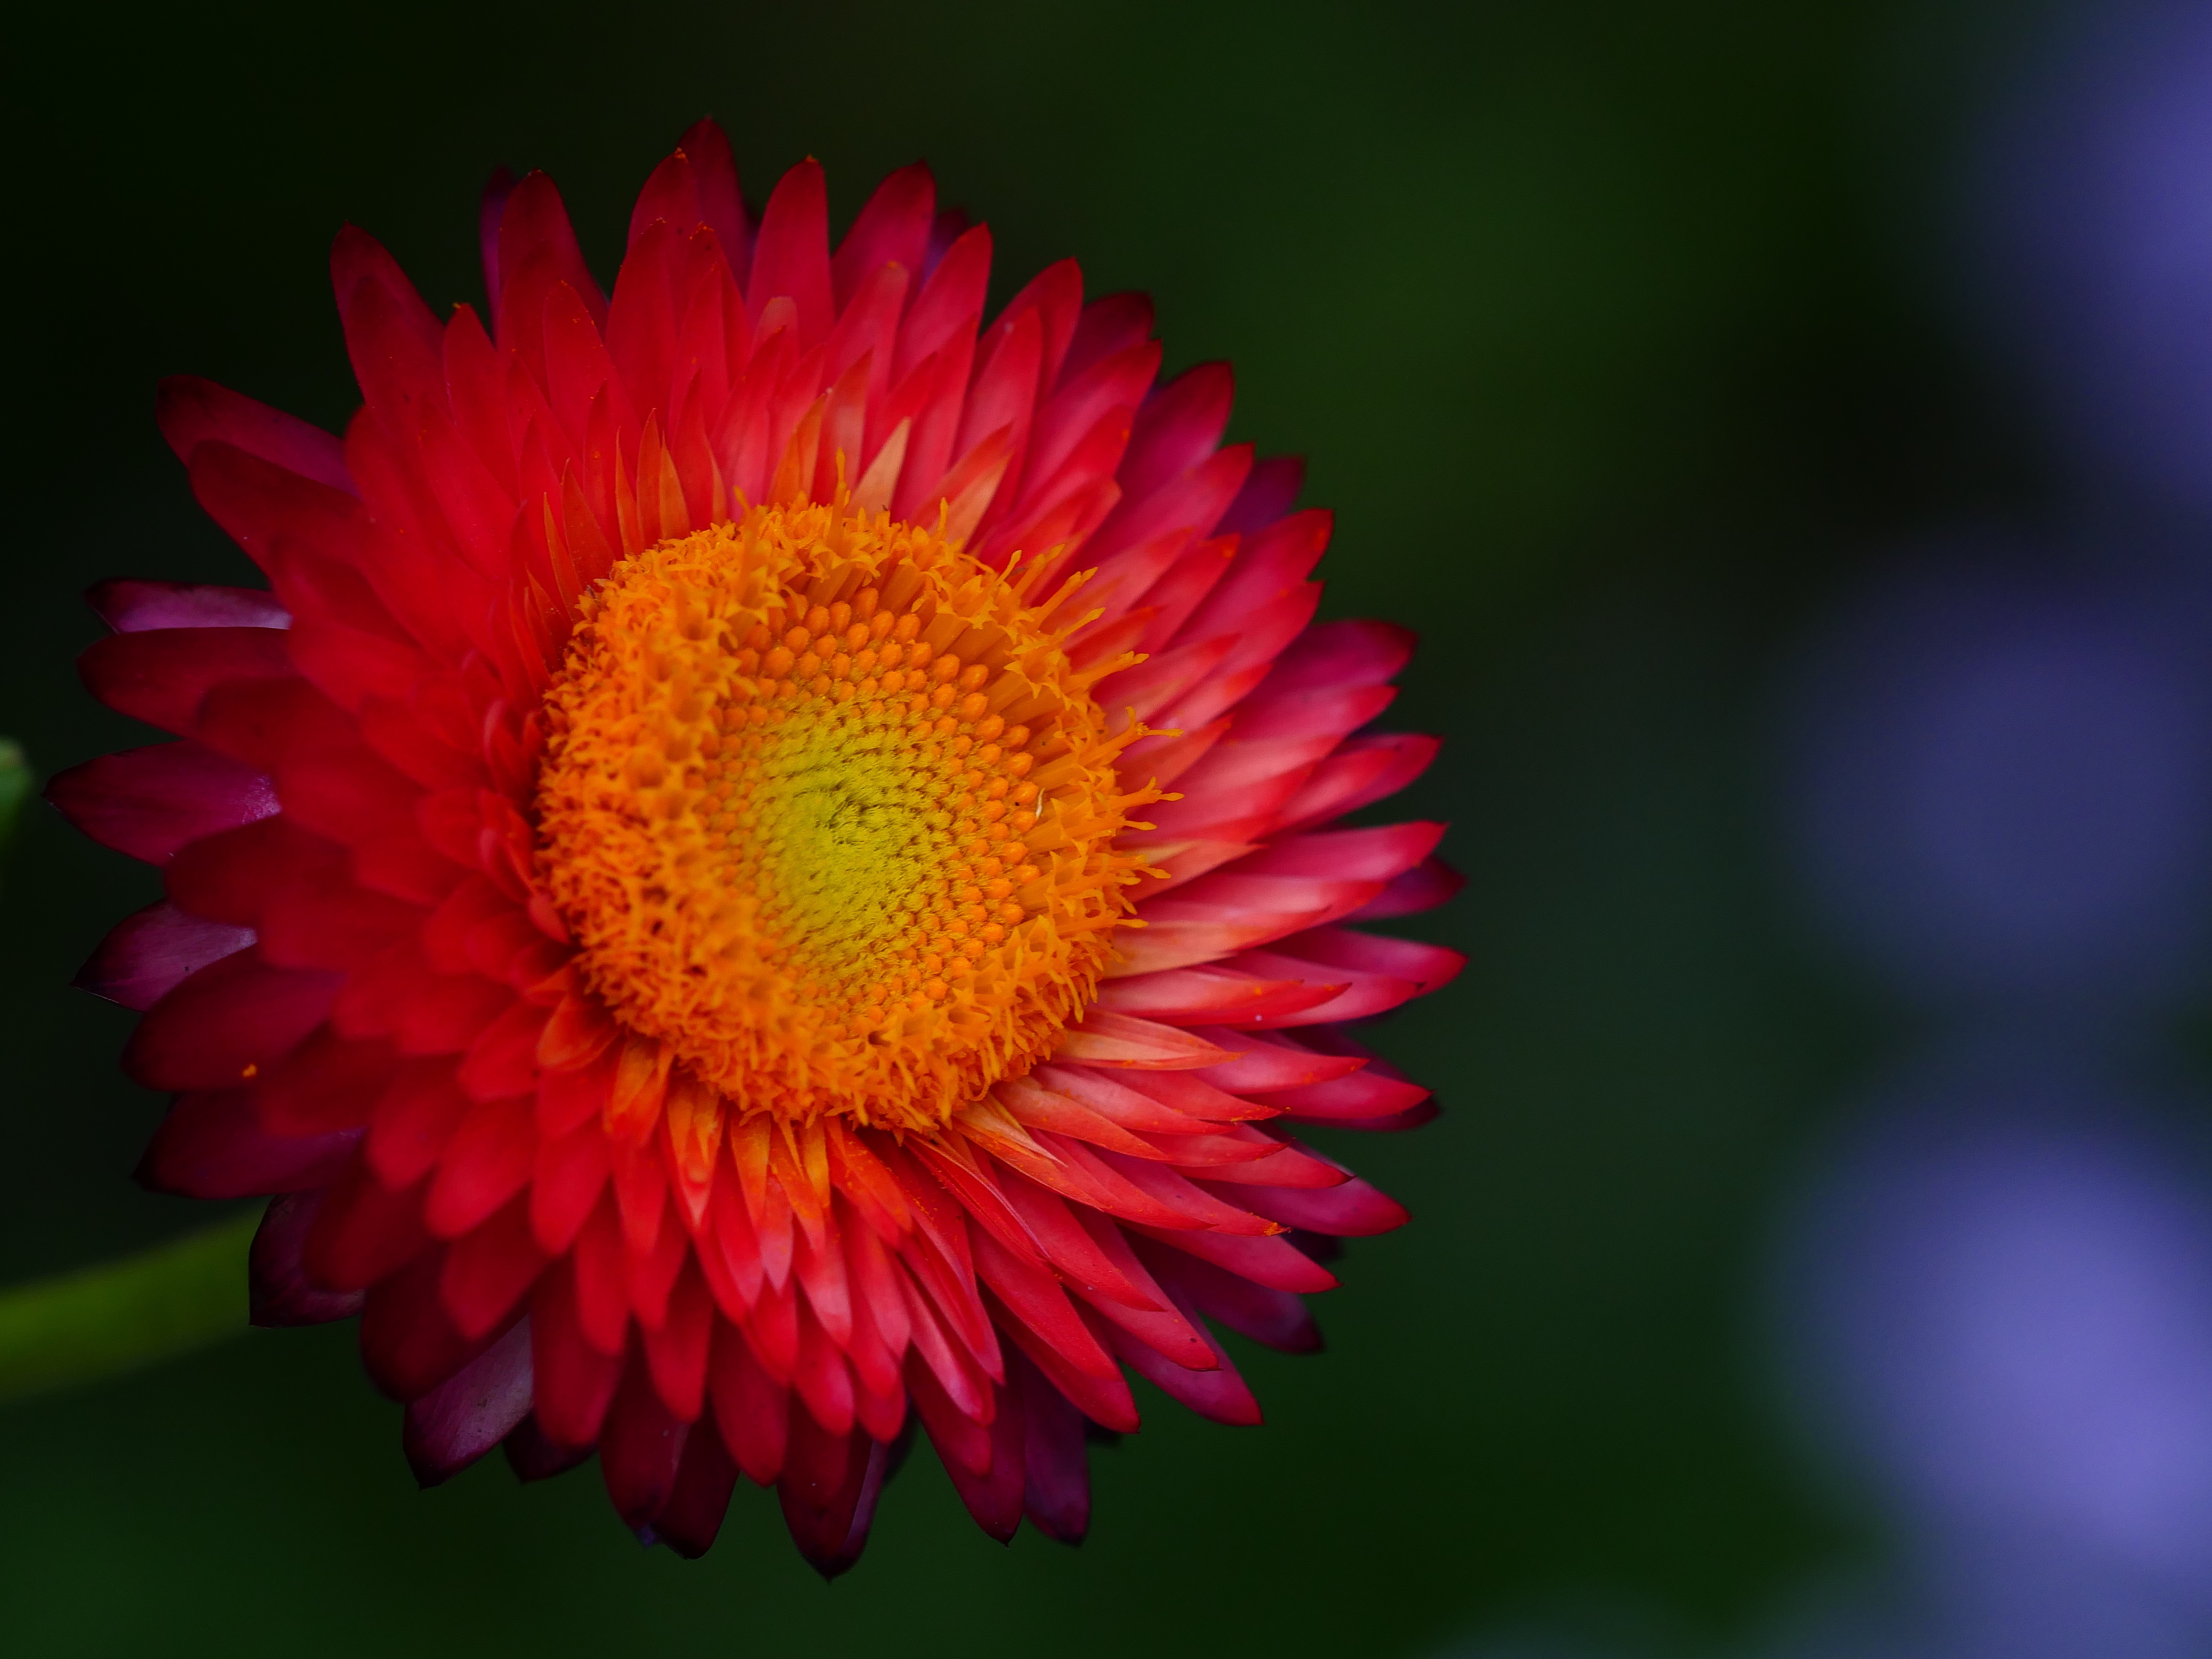
nature, blossom, plant, flower, petal, bloom, daisy, red, yellow, flora, close up, gerbera, macro photography, flowering plant, daisy family, annual plant, plant stem, land plant, orange close